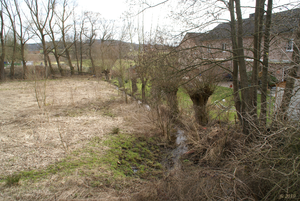
Neu Moresnet (Belgique): Le ruisseau du Tüljebach, à la frontière entre l'Allemagne et la Belgique